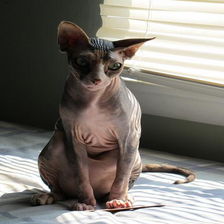
Species: cat
Breed: Sphynx